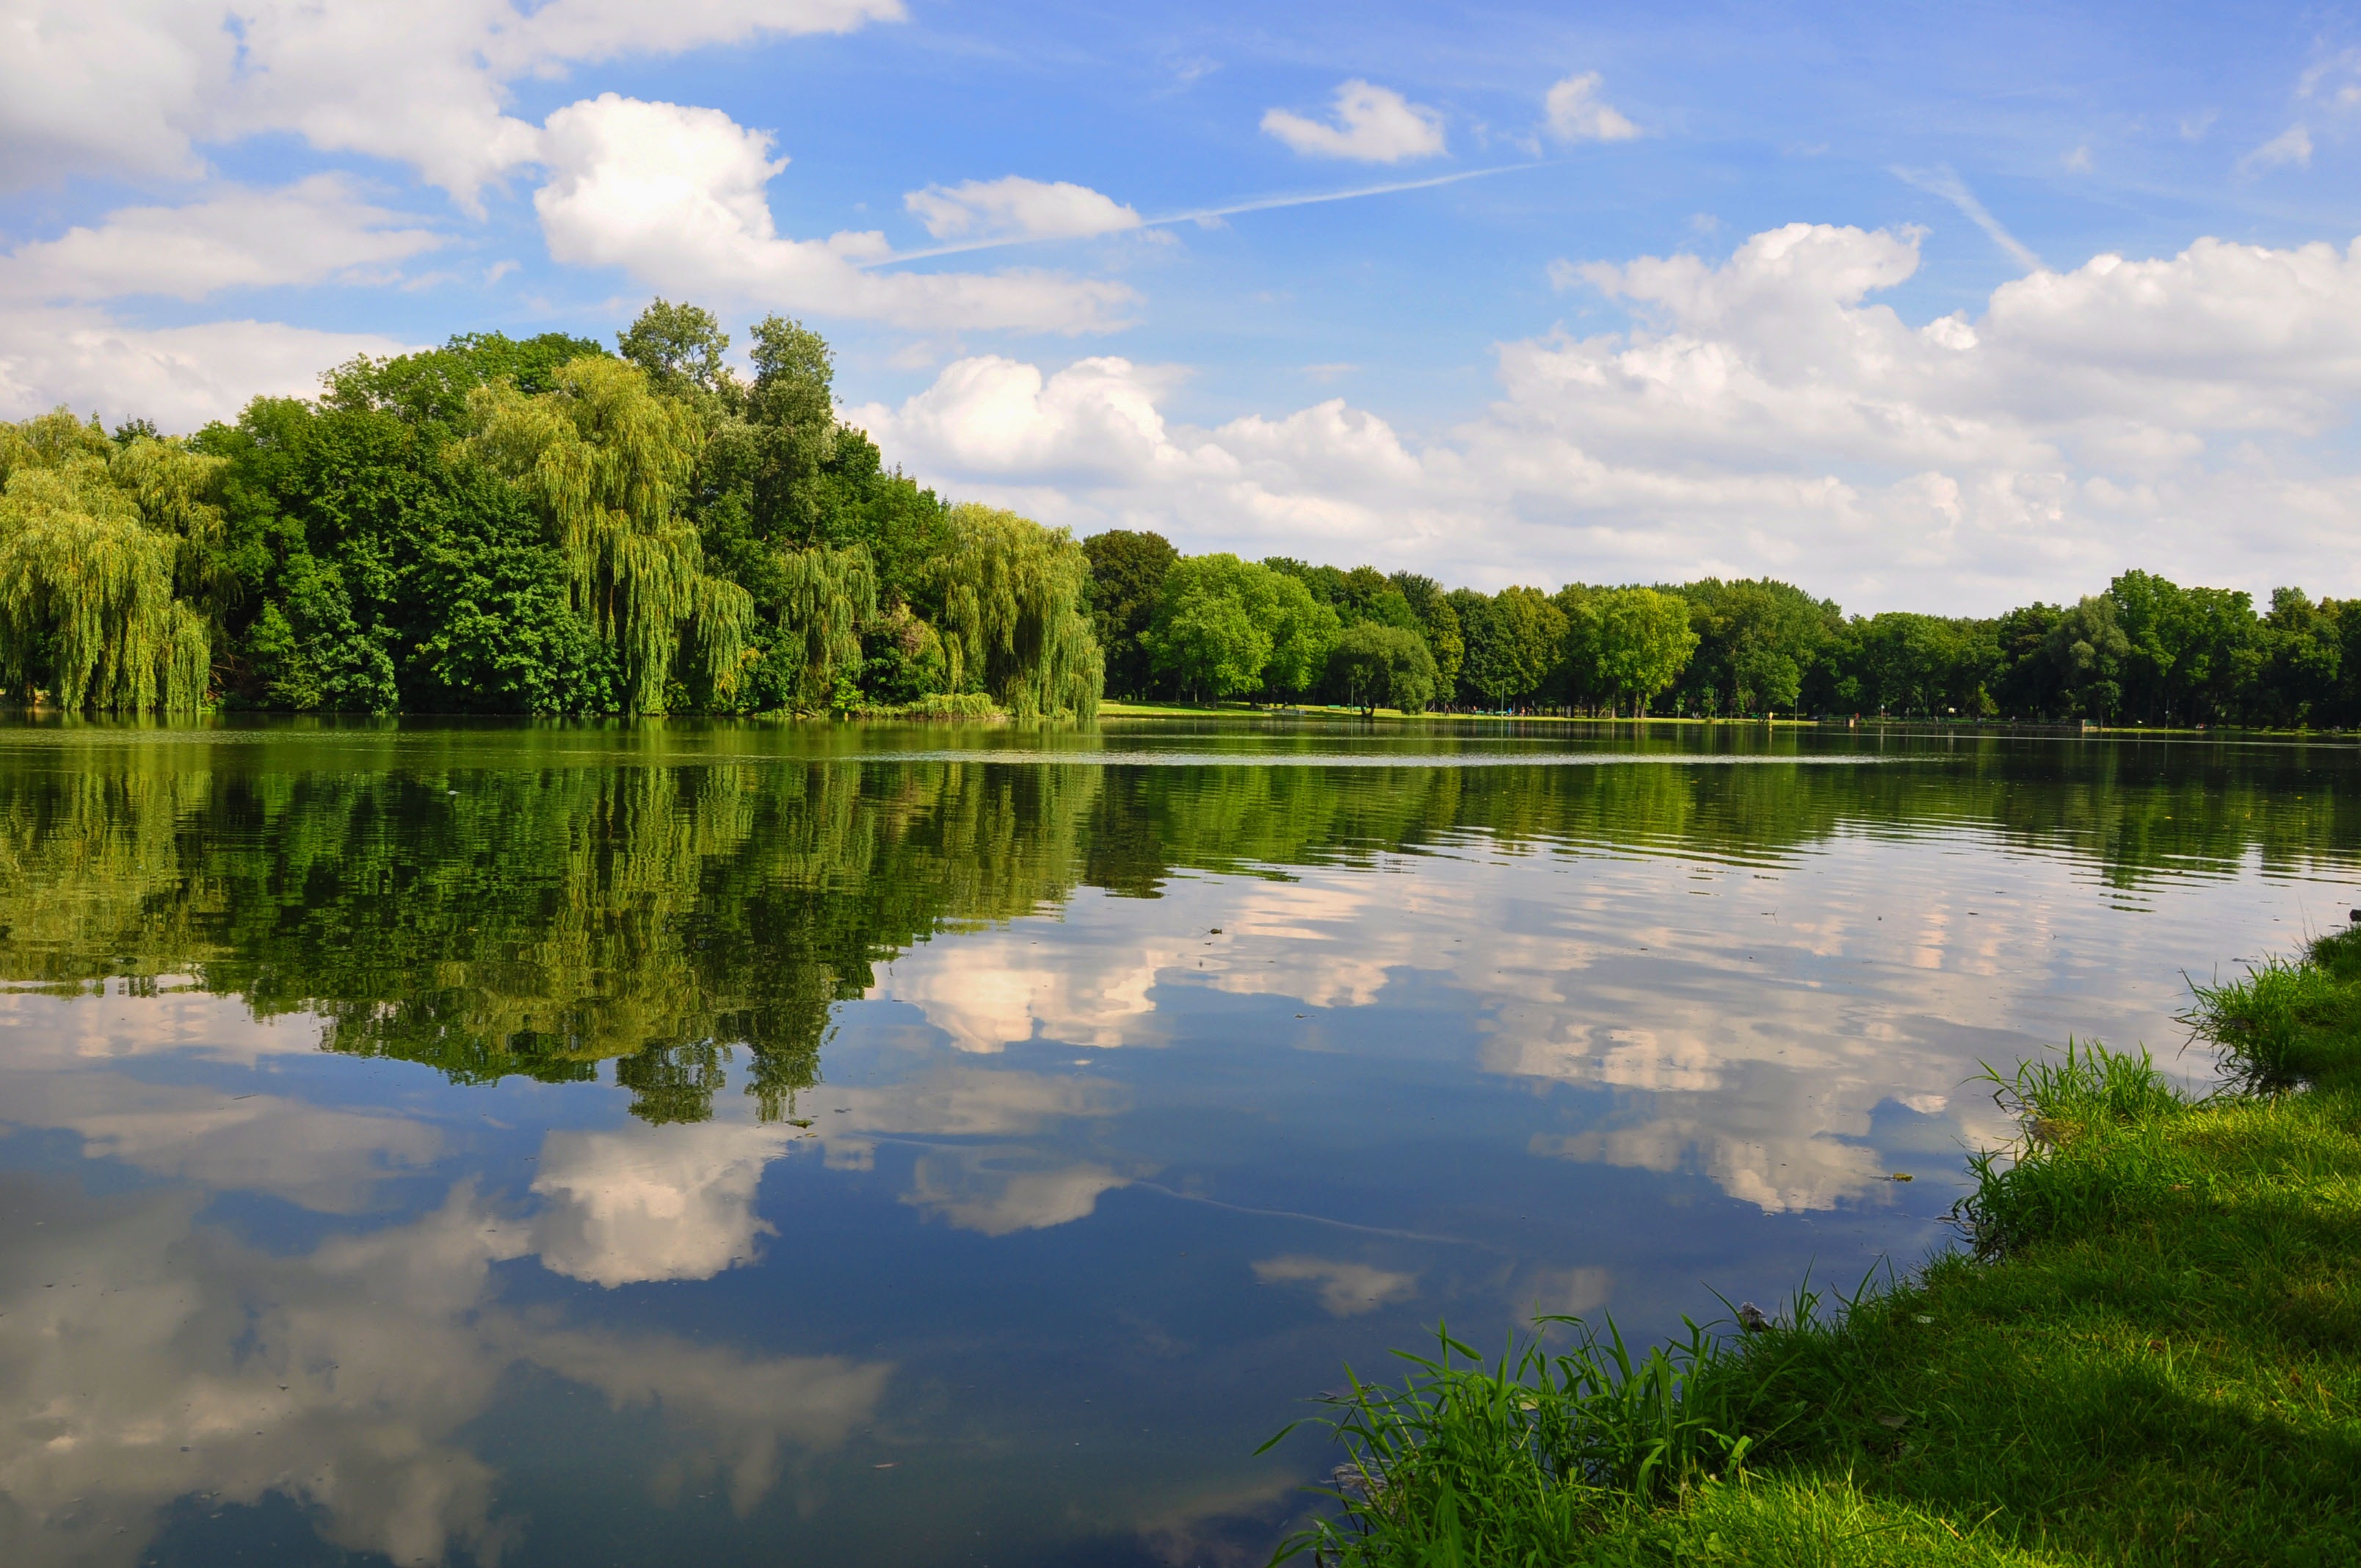
landscape, tree, water, forest, marsh, meadow, lake, river, pond, green, reflection, park, blue, reservoir, waterway, body of water, trees, poland, wetland, floodplain, habitat, loch, ecosystem, lacquer, cracowdan, fish pond